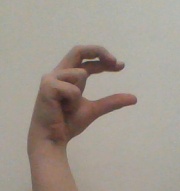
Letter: thal